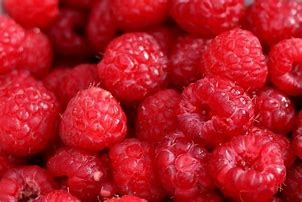
Label: raspberry